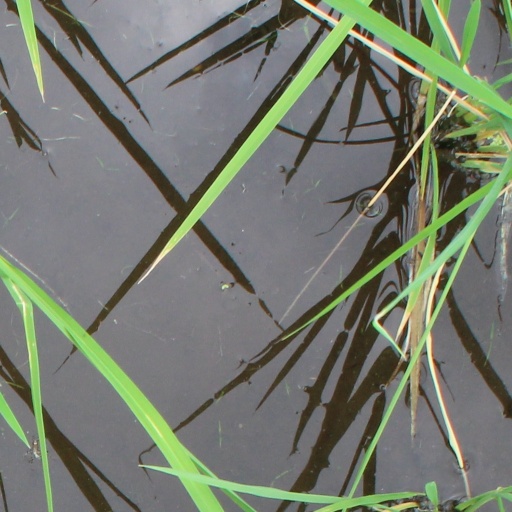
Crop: rice